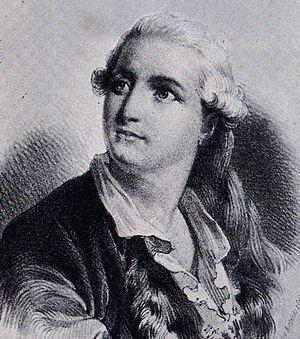
L'opéra national de Bordeaux est une institution du service public de la culture organisée sous la forme d'une régie personnalisée.
Jean Bercher dit Dauberval est un danseur et chorégraphe français né à Montpellier le 19 août 1742 et mort à Tours le 14 février 1806.